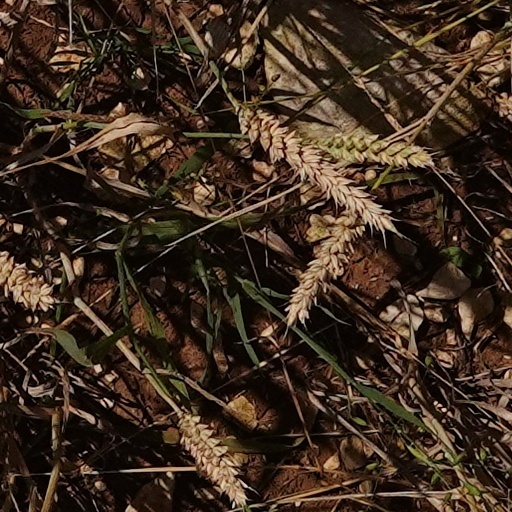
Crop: wheat